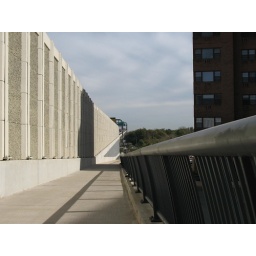
The new South Street bike path angles down as the bridge climbs over Jones Point Park.